Bayocean (motor yacht)

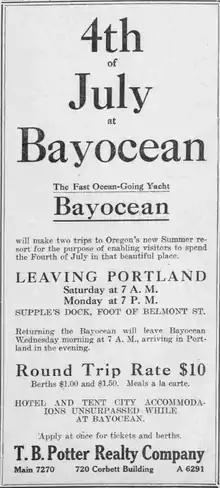
Advertisement for "Bayocean" excursion cruise, placed in "Morning Oregonian", on June 30, 1911.

The plan for operation of the yacht was to leave Portland at night, so that the Columbia River bar could be crossed during the daylight of early morning. The return to Portland would be made during the daylight, with a stop at Astoria, so that passengers who wished could disembark and take the train back to Portland. It was intended to make the run from Portland to Tillamook three times per week. At the yacht's anticipated speed of 18 miles per hour, was about a four-hour sea voyage from the mouth of the Columbia river to the wharf at Bay Ocean.